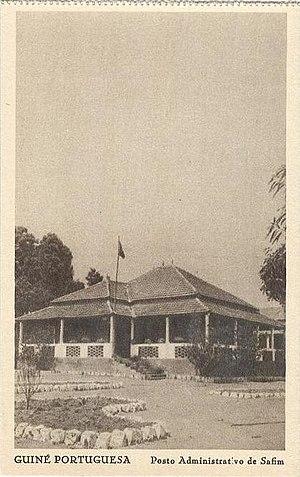
Safim est un des trois secteurs appartenant à la région de Biombo au Guinée-Bissau. En 2009, il comptait 17 249 habitants.